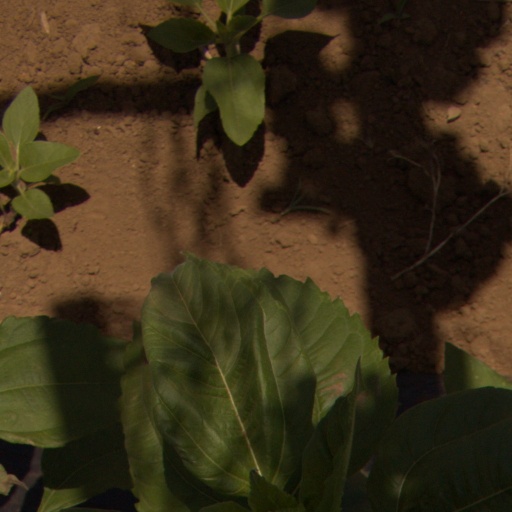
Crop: Jerusalem artichoke